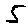
Label: 5